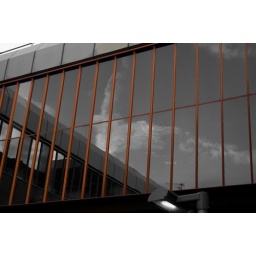
Selective colour on a picture of a reflection of a building in a glass building